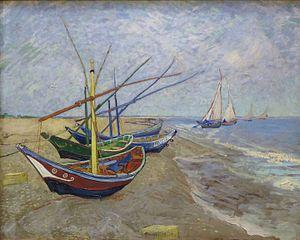
Arles (Bouches-du-Rhône, France), fondation Van Gogh, expo 2016.